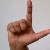
The image shows a hand gesture representing the letter 'L' in Indian Sign Language.